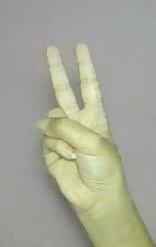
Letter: taa